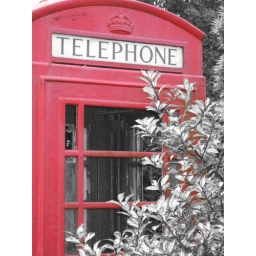
A derelict phone box in Plympton, Plymouth